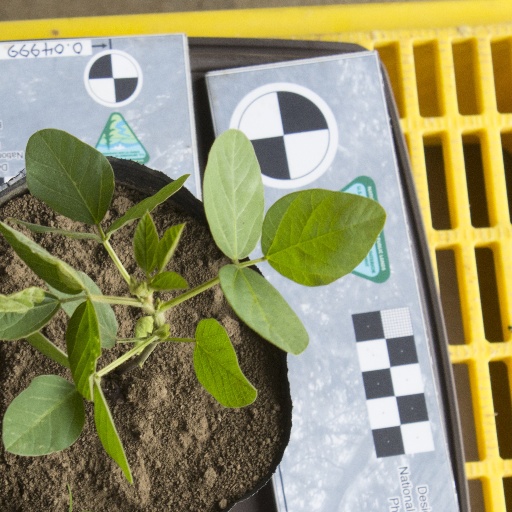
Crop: soybean